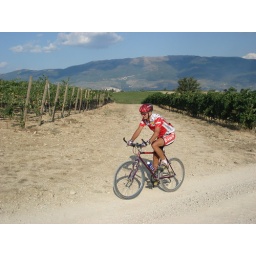
Percorsi mountain bike vigneti sagrantino tra Montefalco e Trevi - Bike in Umbria